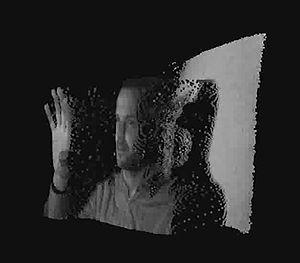
Une caméra fonctionnant sur le principe du temps de vol permet de mesurer en temps réel une scène en 3 dimensions.